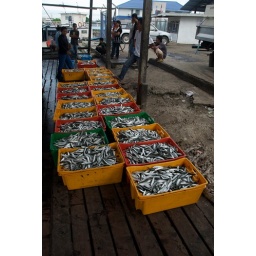
Unloading and sorting the catch - fish market in Semporna, Sabah, Malaysia.